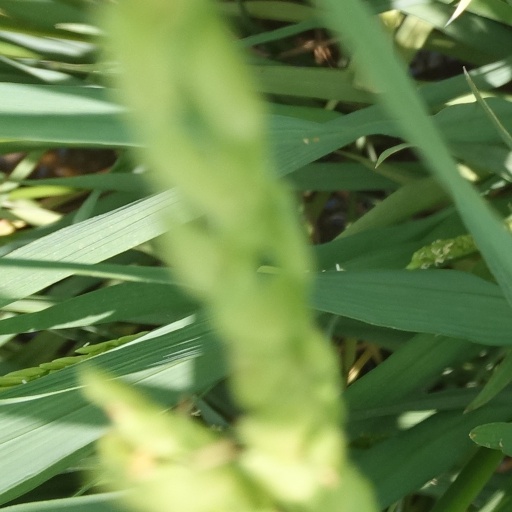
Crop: rice